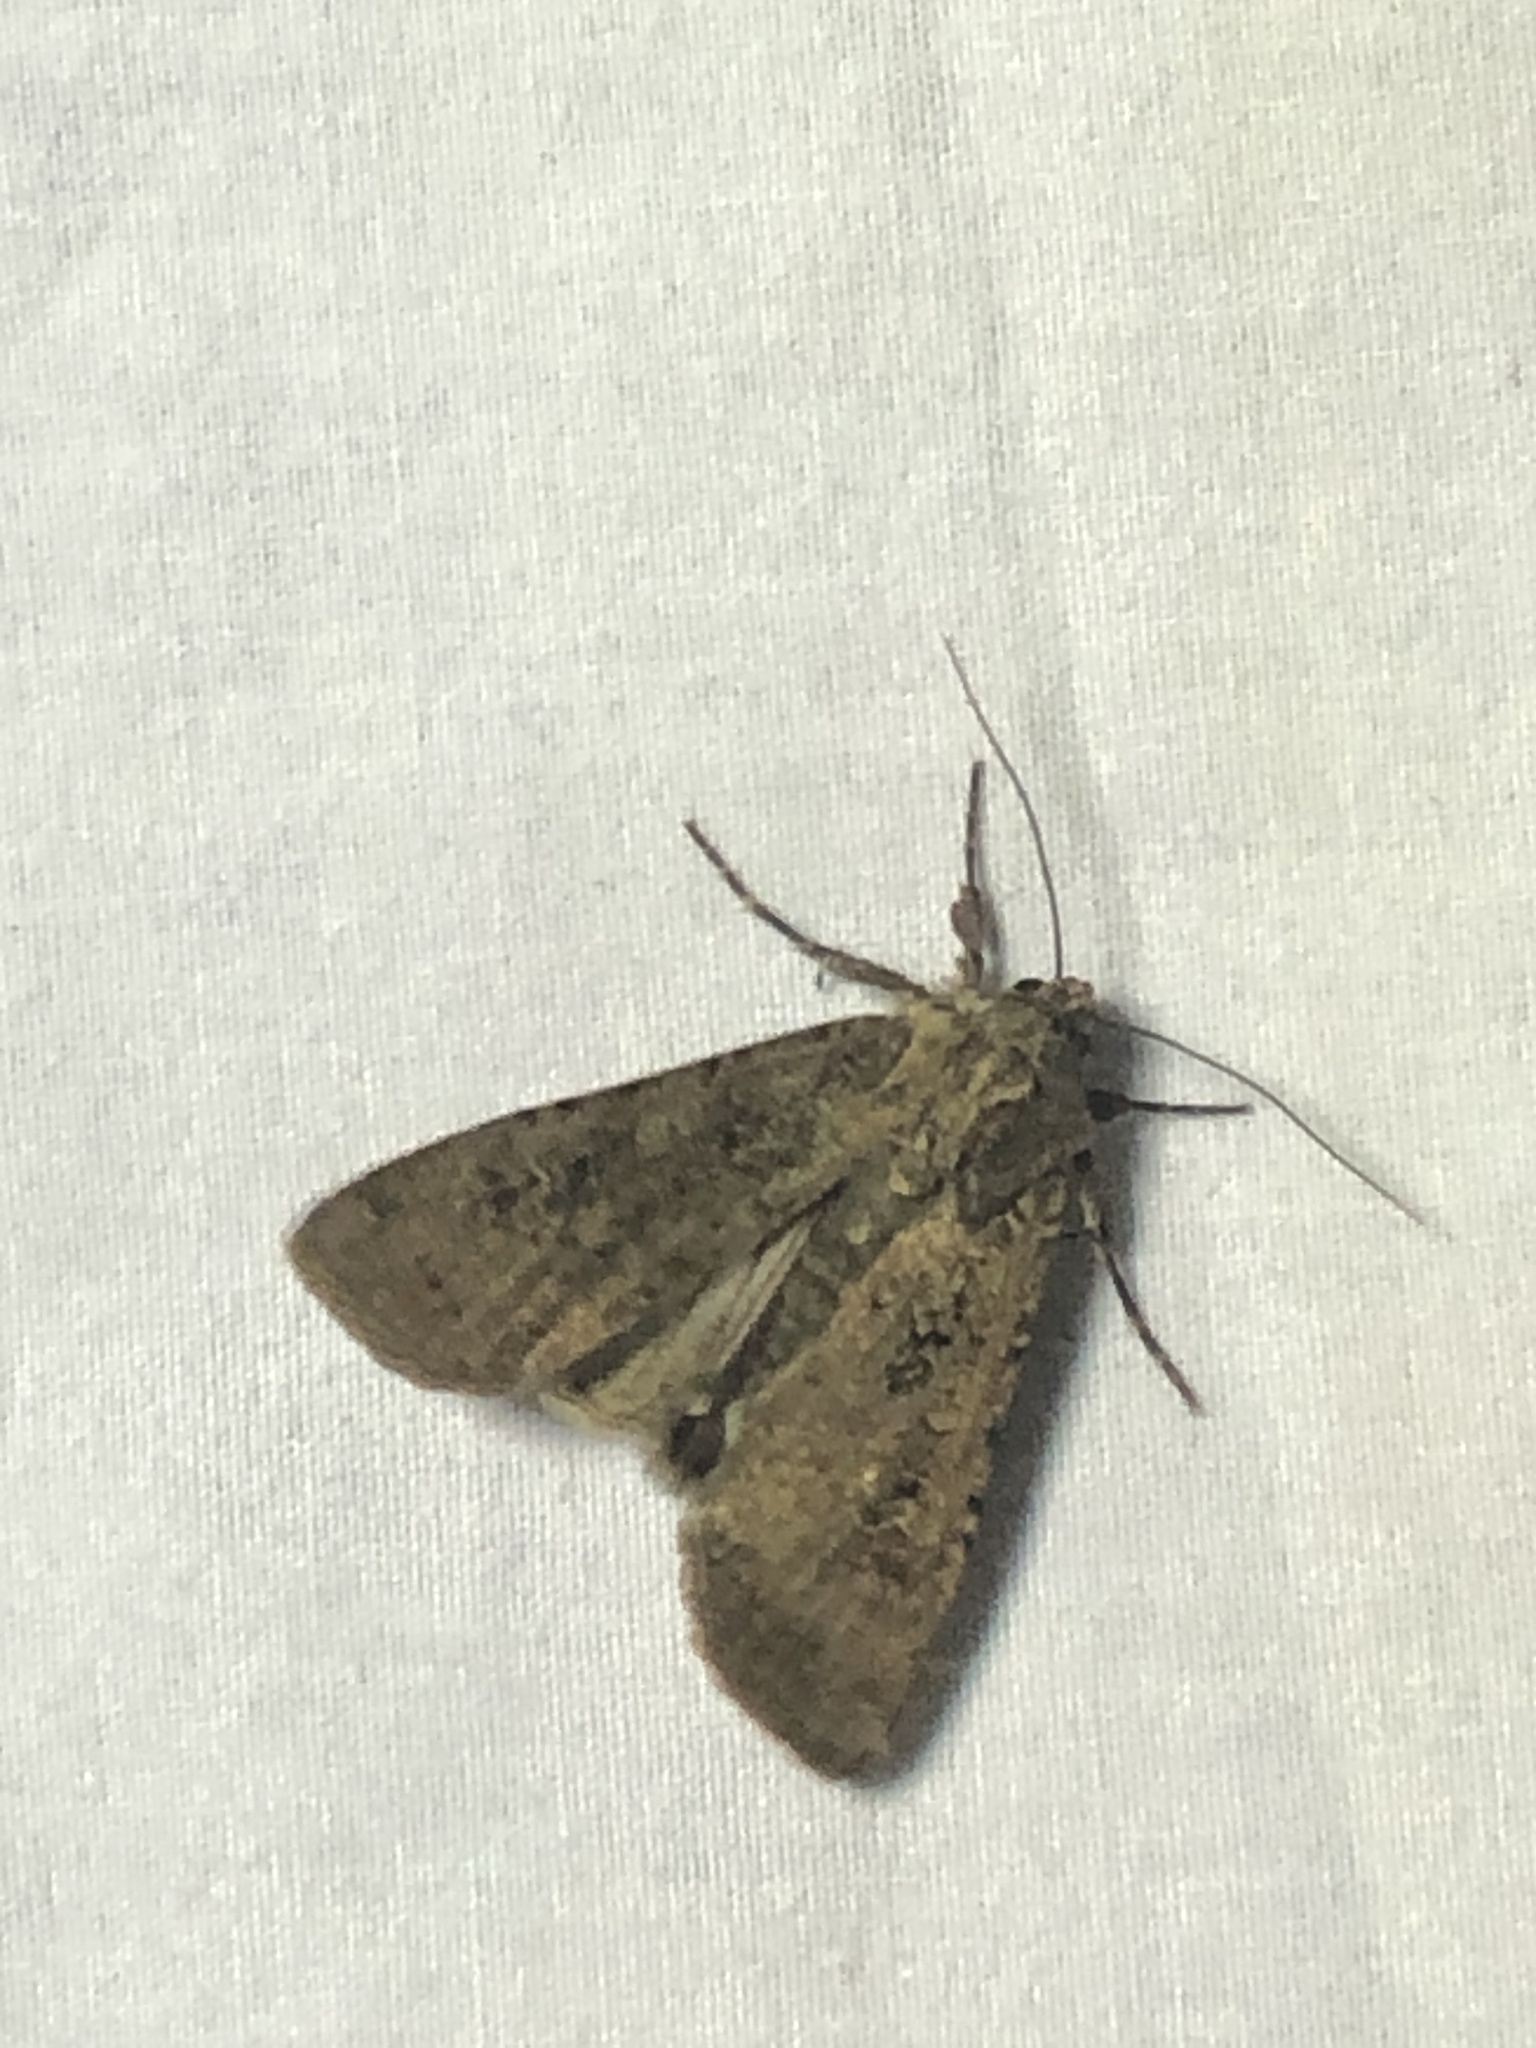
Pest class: cutworms